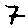
Label: 7